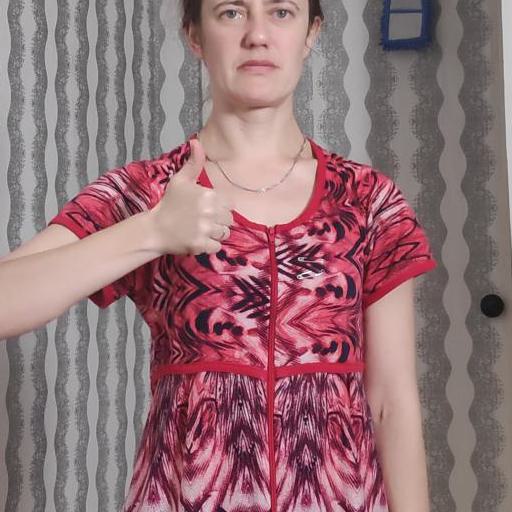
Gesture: like